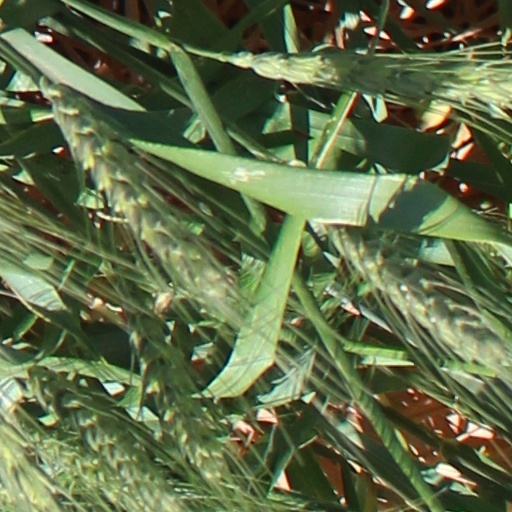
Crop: wheat